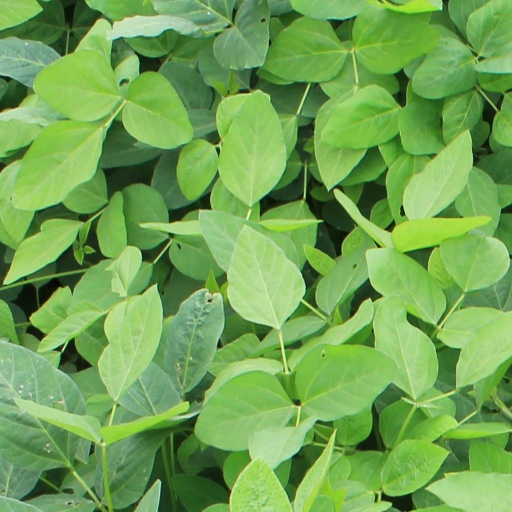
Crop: soybean